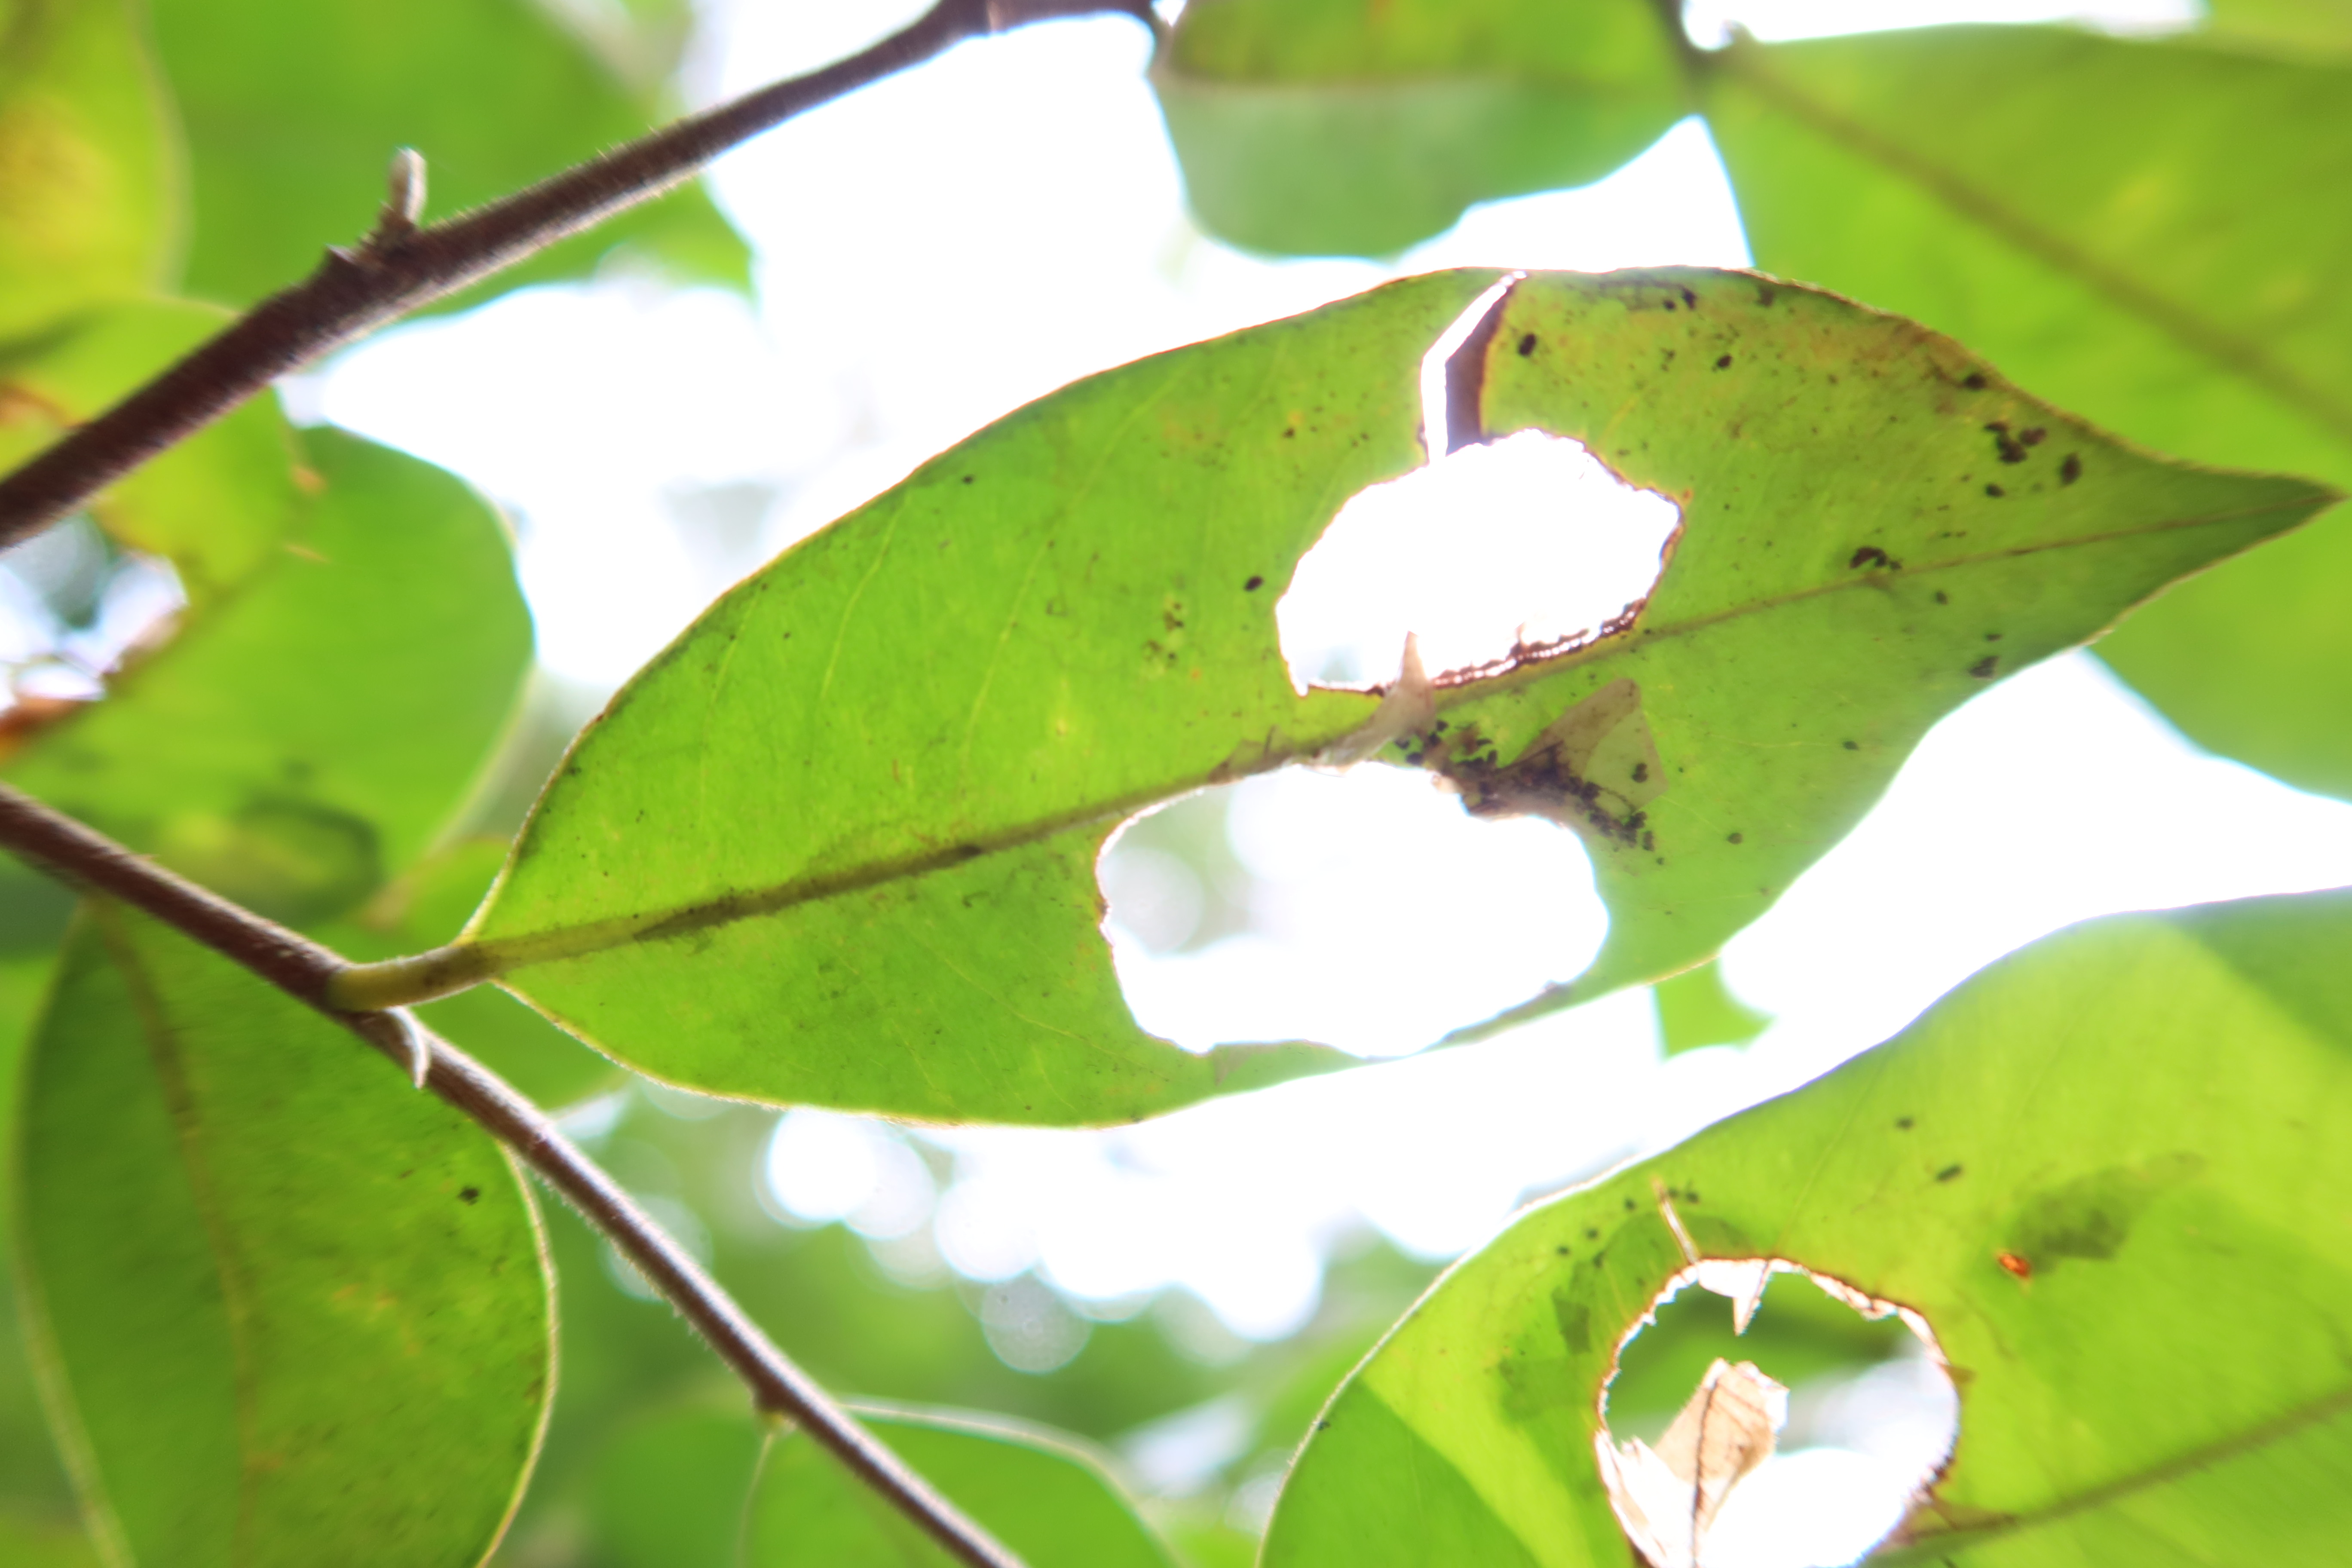
Label: Translucent lesion